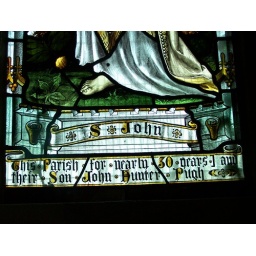
Lady Chapel window in memory of Rev John Pugh, rector and his son John Hunter Pugh